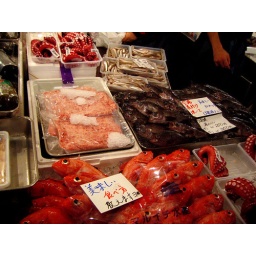
tsujiki fish market - largest market in the world!